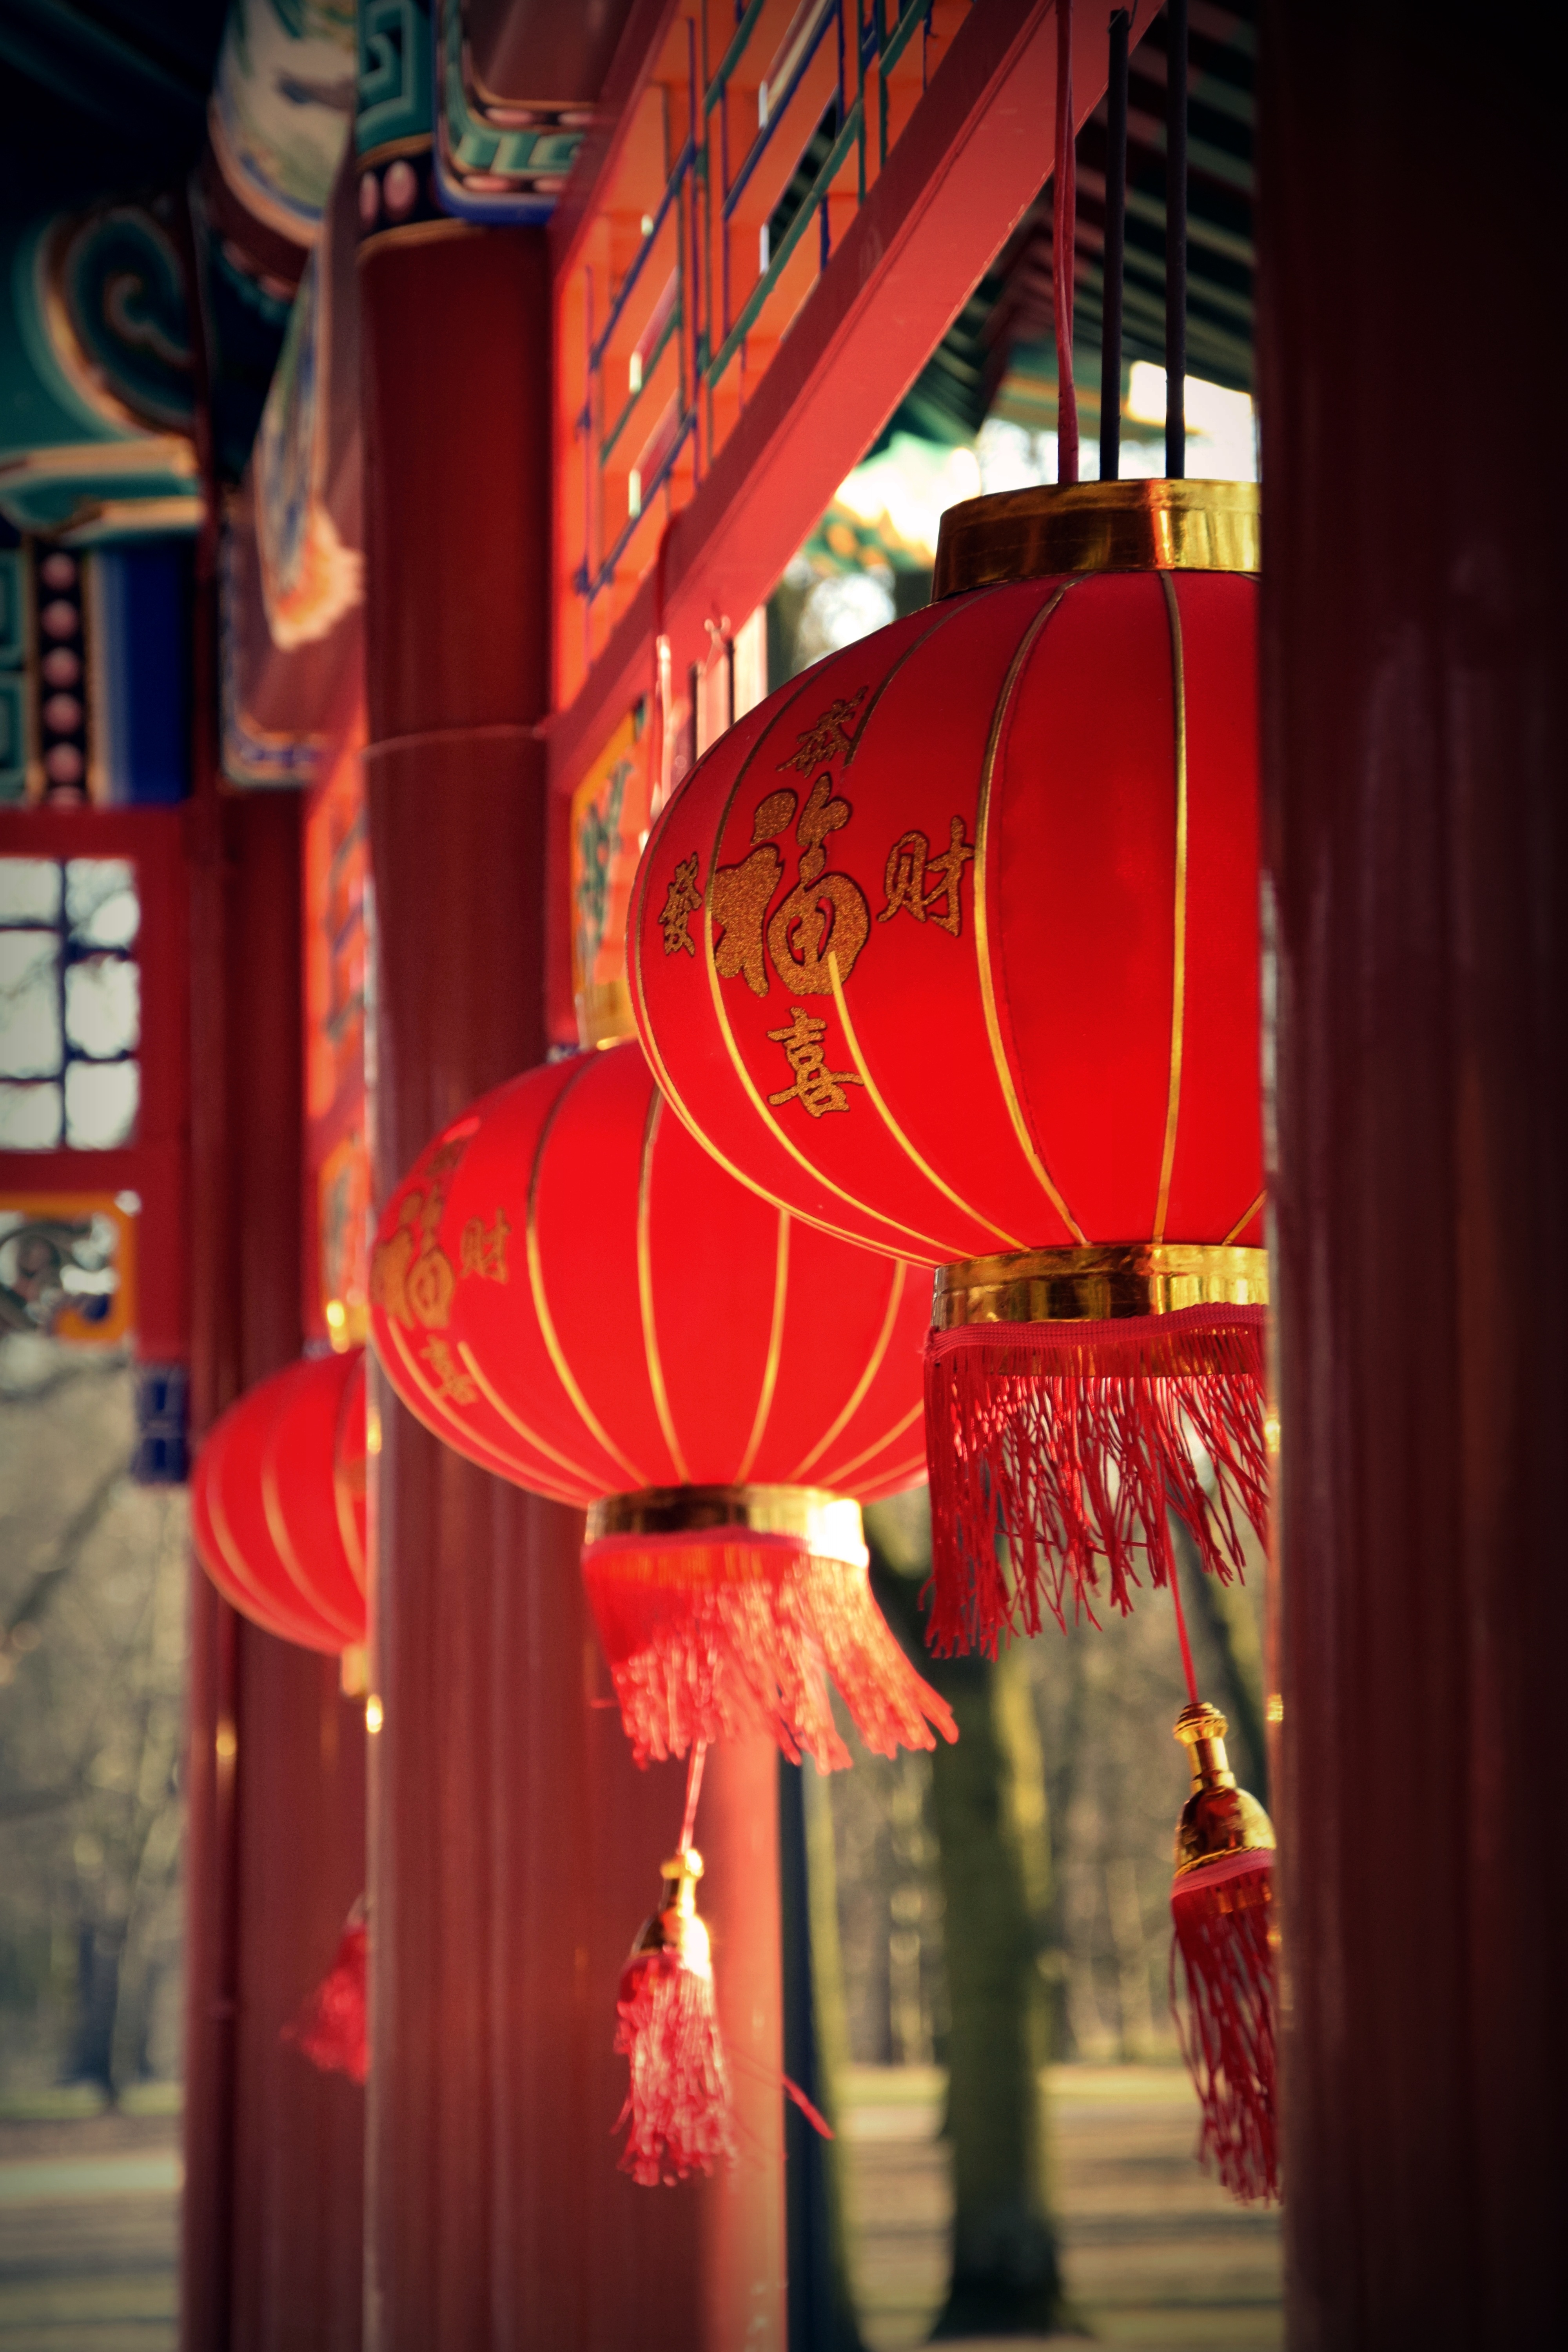
night, flower, red, color, christmas, lighting, interior design, chinese lantern, temple, shrine, culture, bower, chinese new year